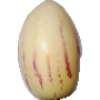
Label: Pepino 1